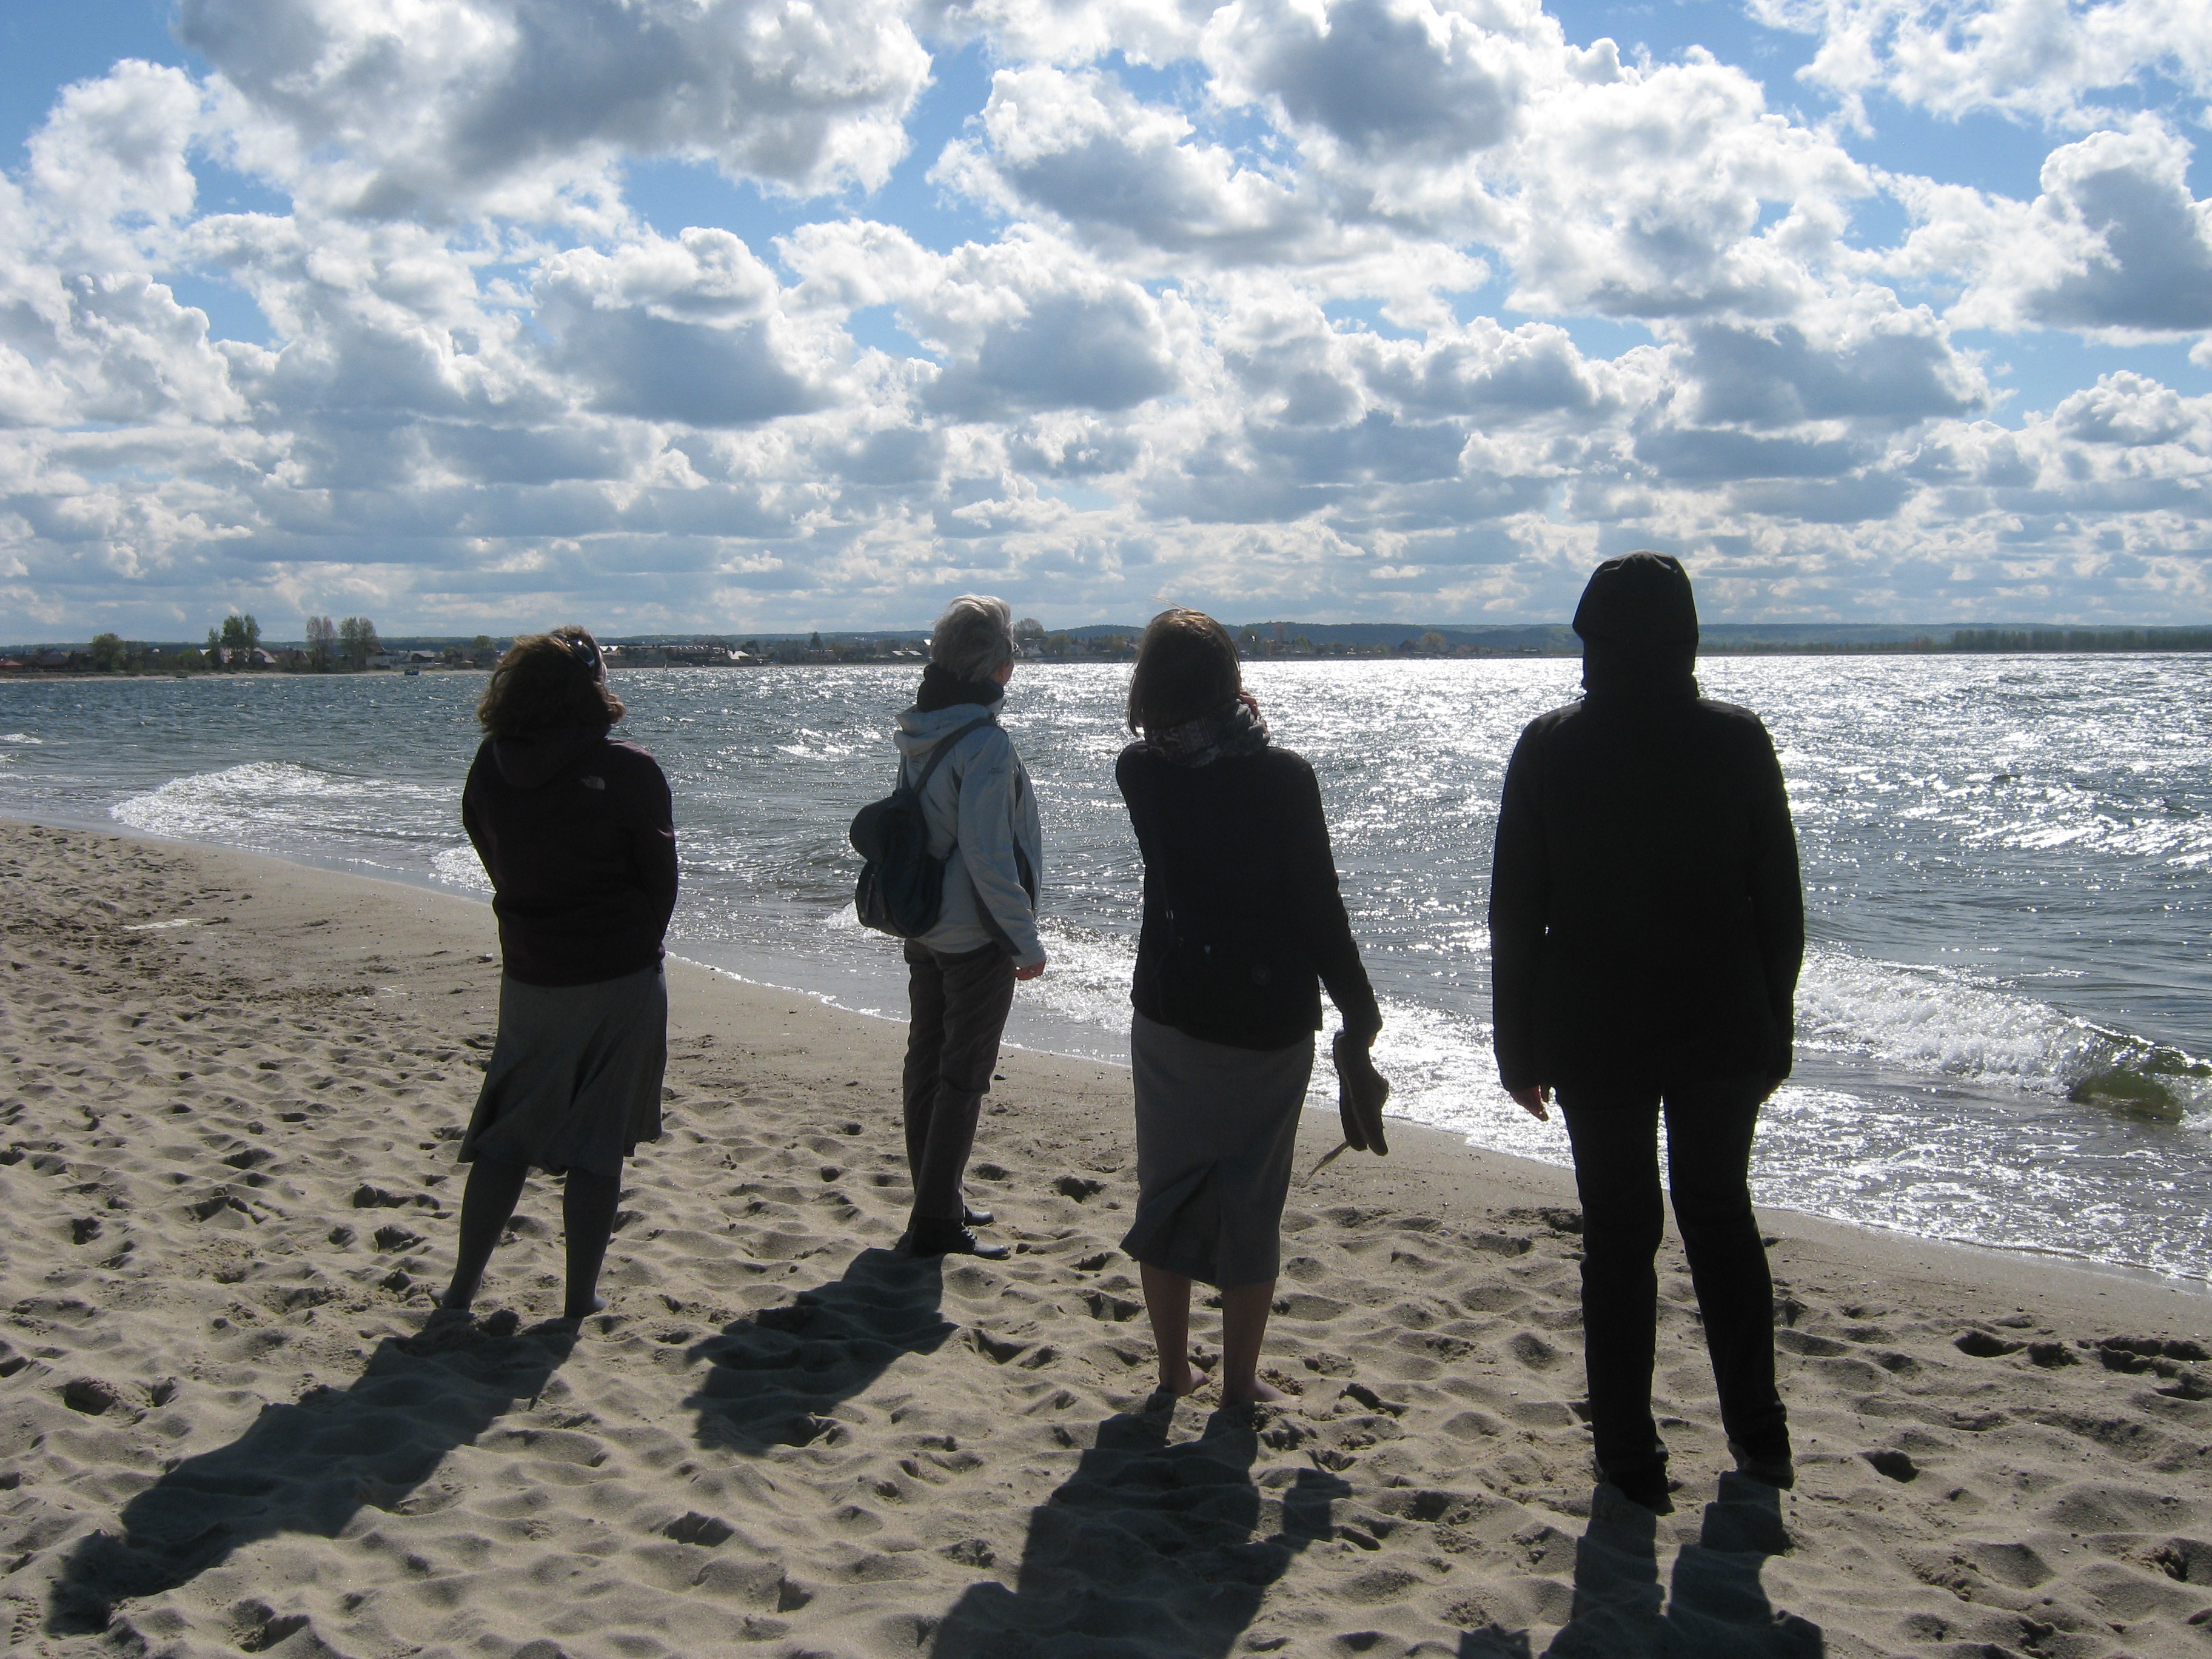
beach, landscape, sea, coast, water, nature, sand, ocean, horizon, people, sky, shore, wave, view, vacation, bay, blue, rest, tourism, body of water, mood, the sun, cape